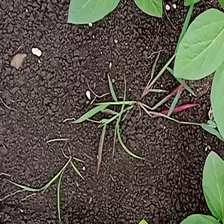
Weed species: Digitaria_SP_(Digitaria Sanguinalis )